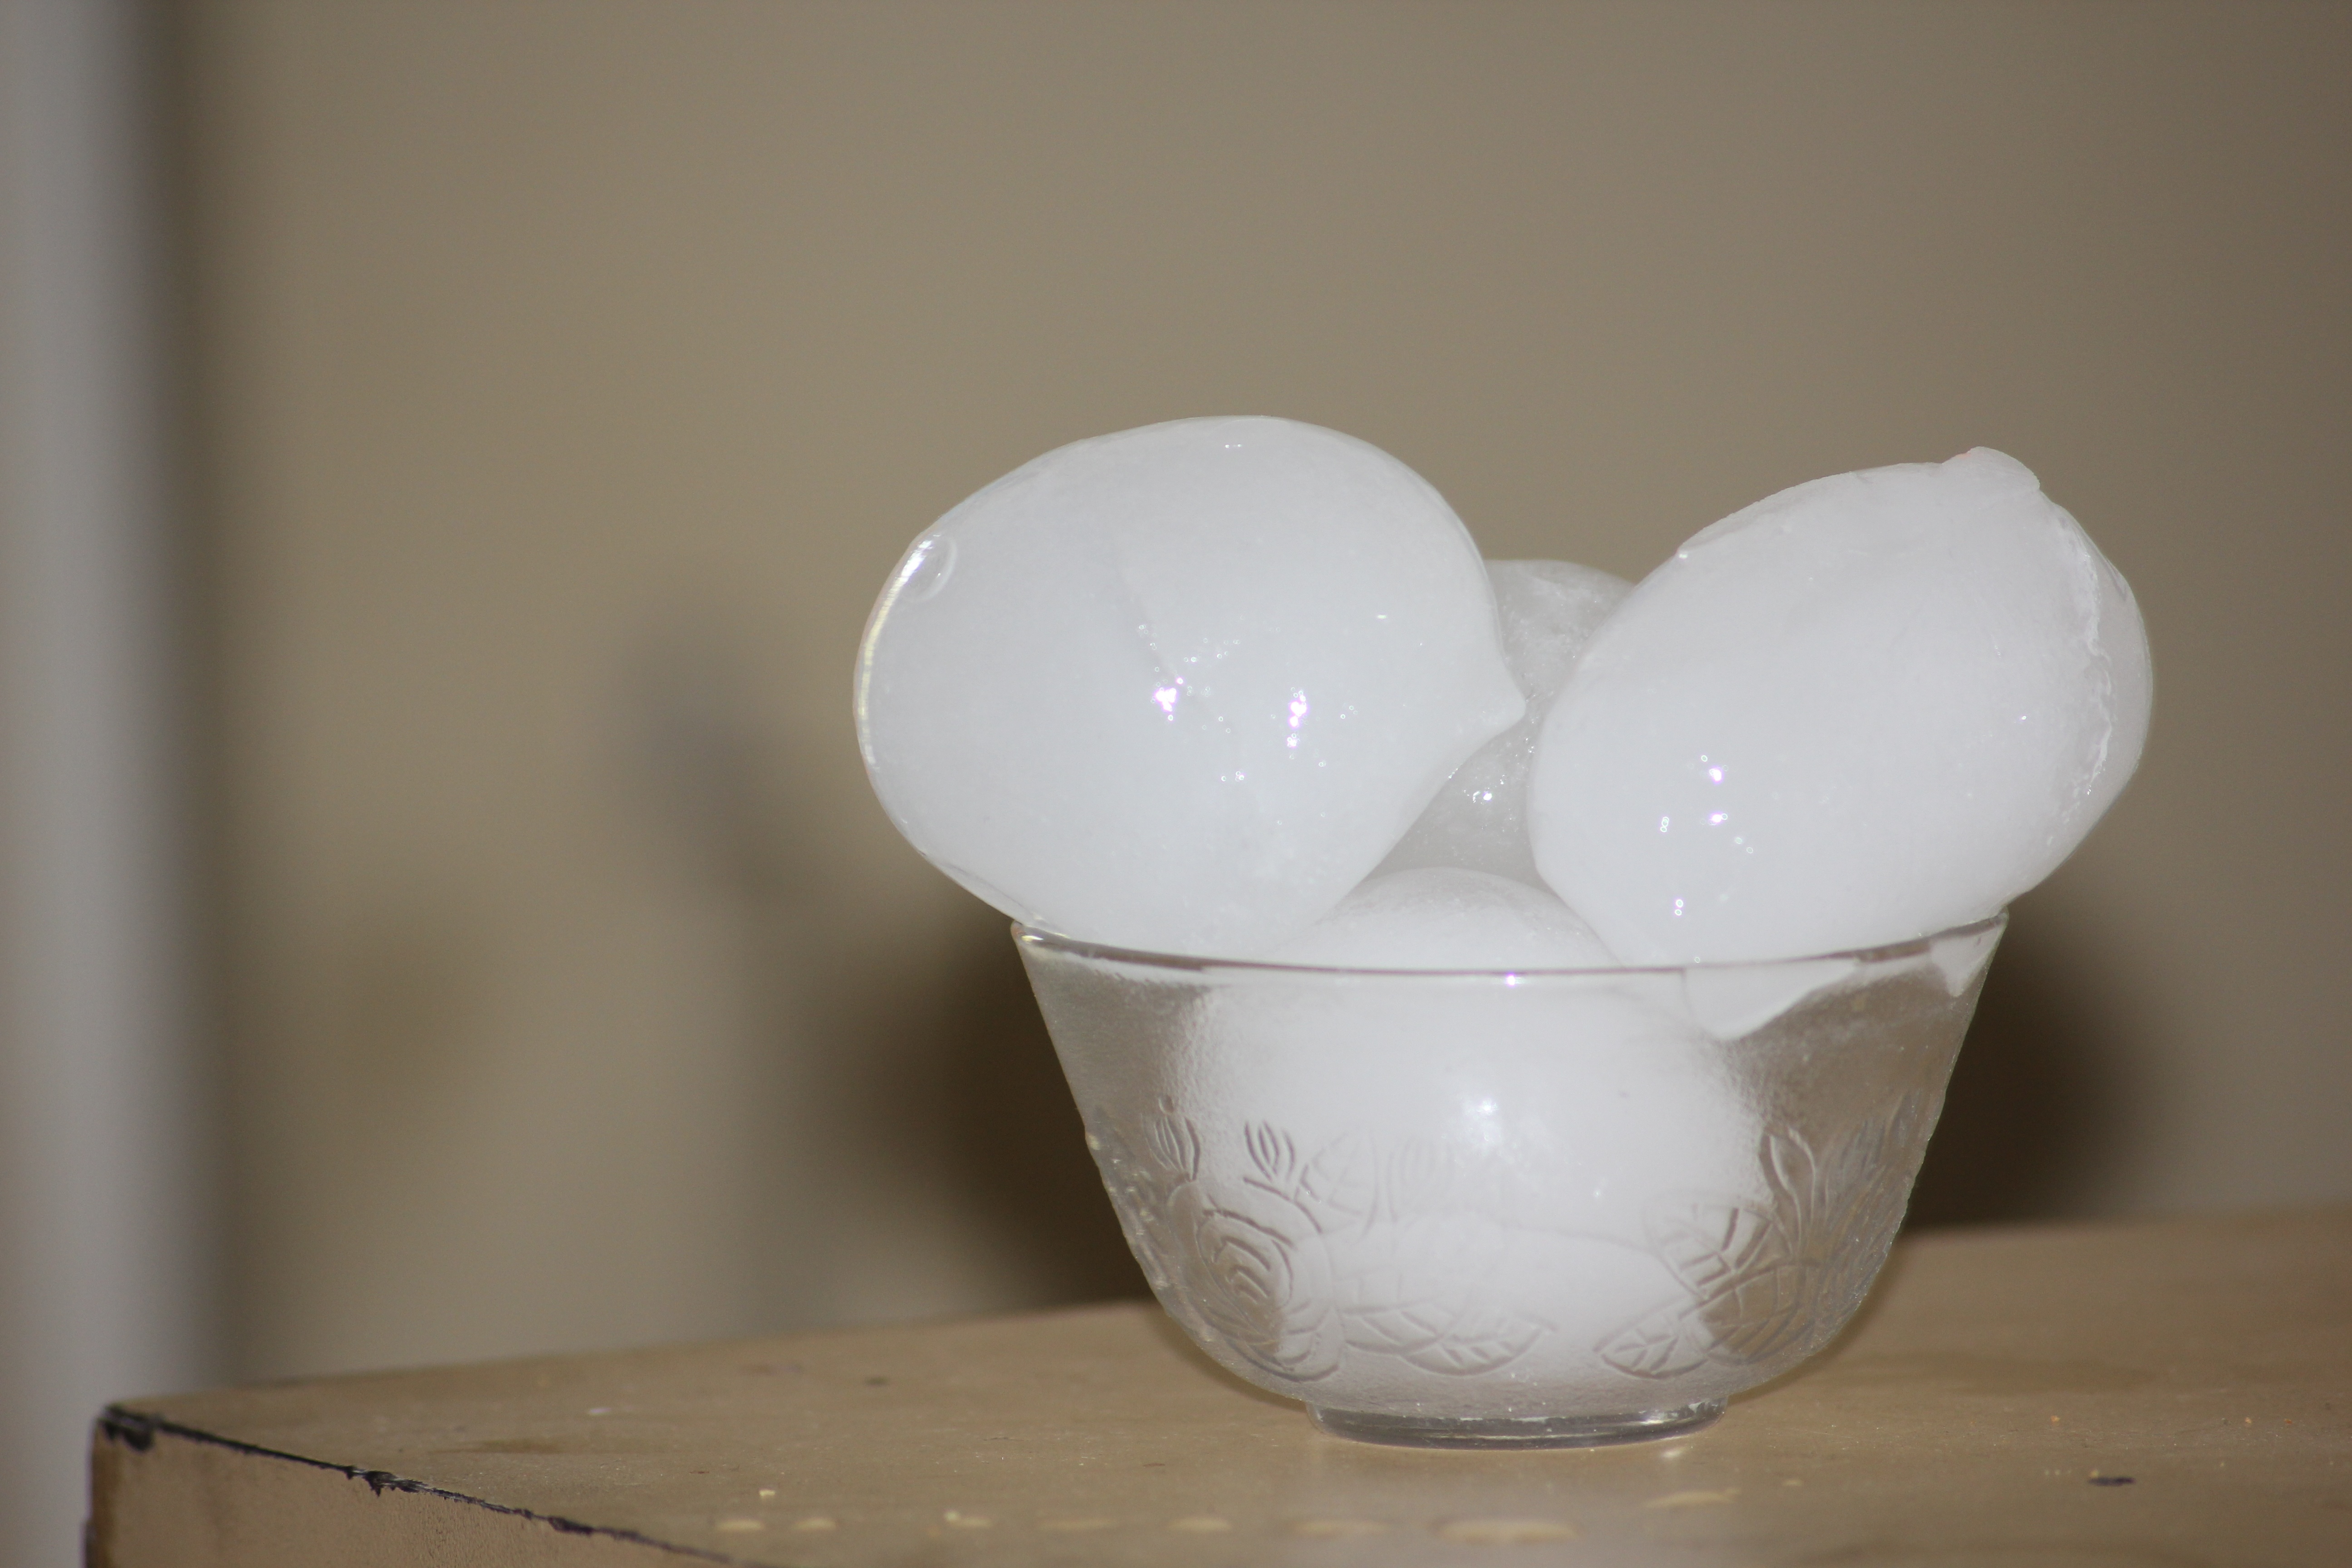
cold, white, glass, frost, ice, bowl, ceramic, freeze, frozen, candle, lighting, material, product, thaw, frosty, melting, melt, temperature, solid, freezer, chilled, ice cubes, defrost, froze, solidified